Ecology of the North Cascades

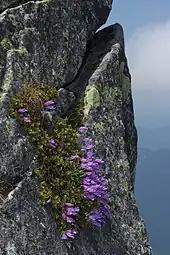
"Penstemon davidsonii" in Mount Pilchuck State Park at .

Scattered amongst the island patches of trees in the upper boundaries are parkland areas with showy meadows. Events such as fire, avalanches, snow slumping and climate change make the boundaries of these areas and the balance of trees and meadows dynamic. The forest islands typically consist of mountain hemlock, subalpine fir, and Alaska cedar. Often there are invasions of trees into meadow areas and this reached a peak in the 1930s due to considerable warming. Invasions of meadows by trees can also occur with disturbances.